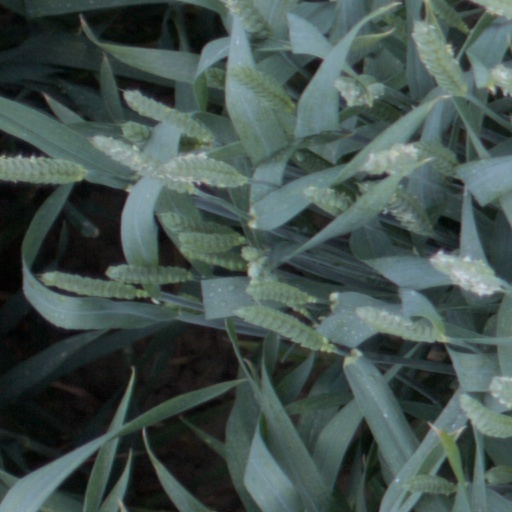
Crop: wheat